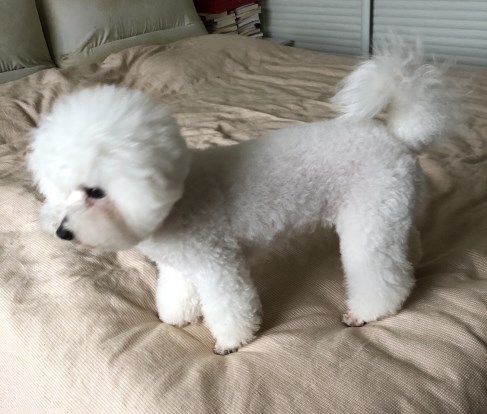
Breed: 3083-n000117-Bichon_Frise